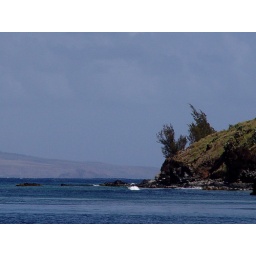
Honolua Bay, where we went snorkeling and I saw a sea turtle in addition to awesome fish and other stuff.